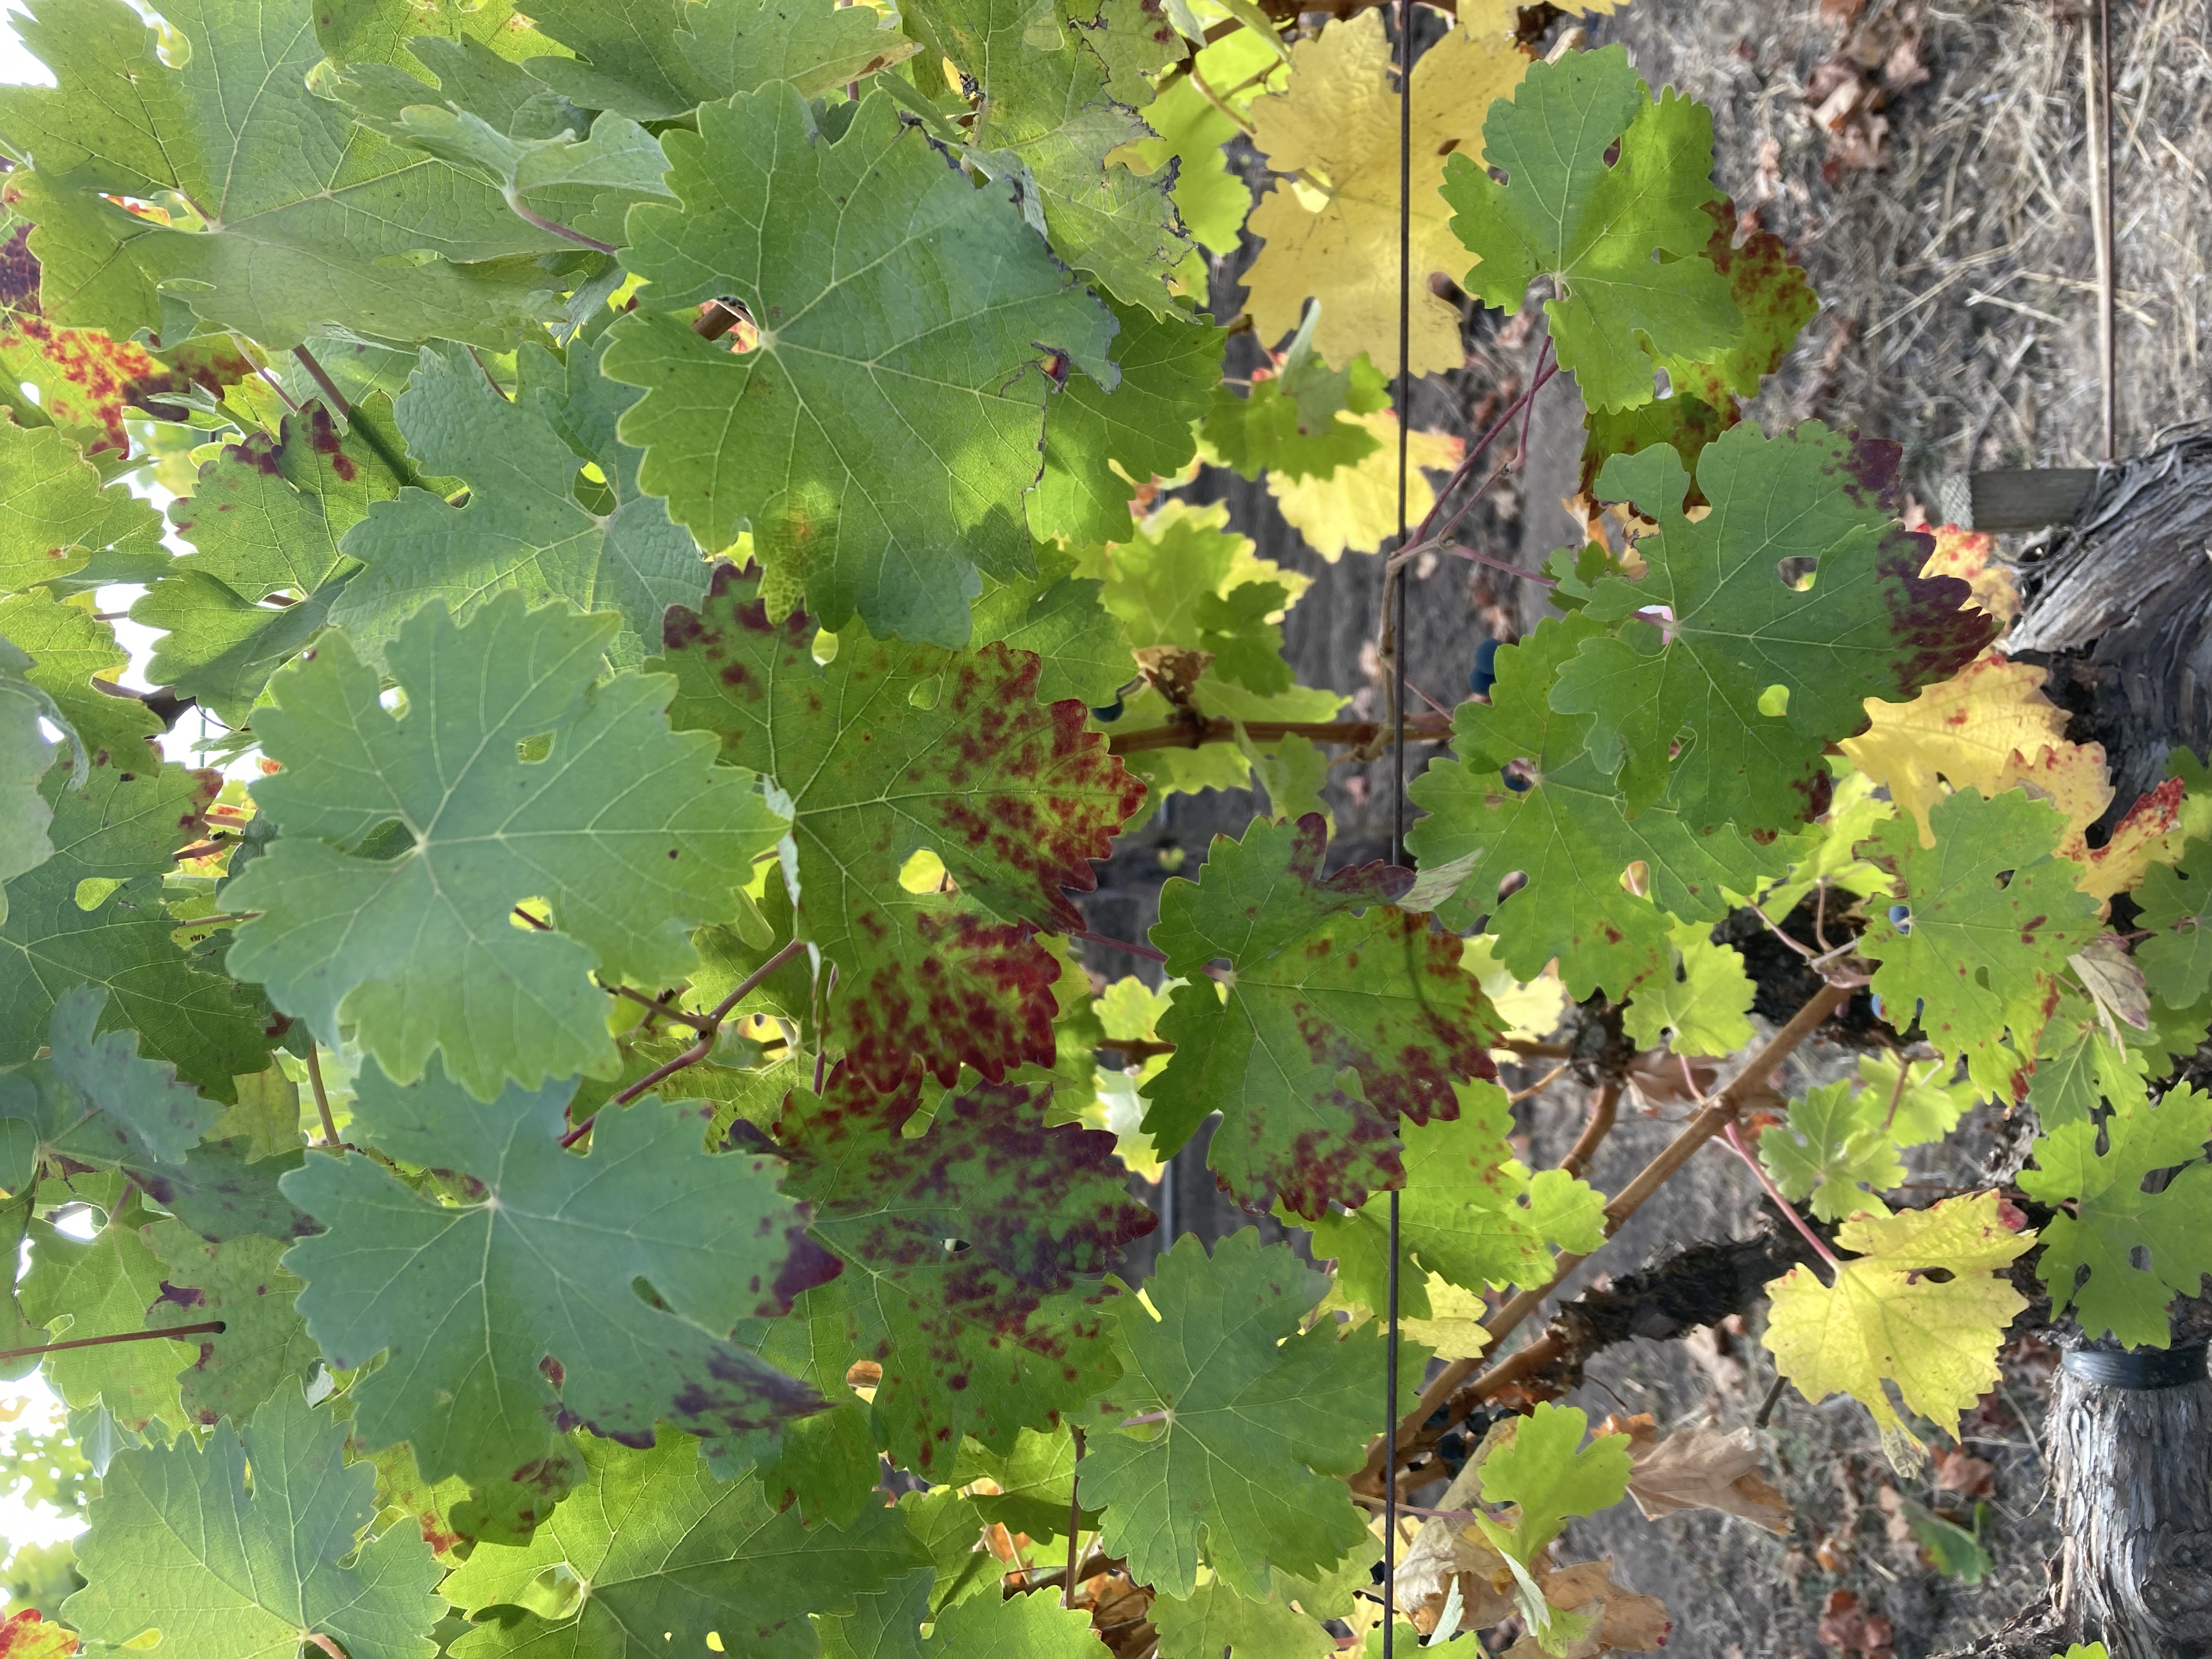
Label: Leafroll 3